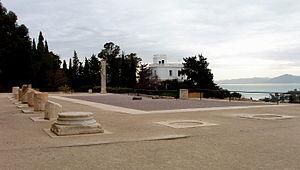
Byrsa est une colline qui abrite de nos jours le site du musée national de Carthage et de la cathédrale Saint-Louis et appartient au site archéologique de Carthage en Tunisie.